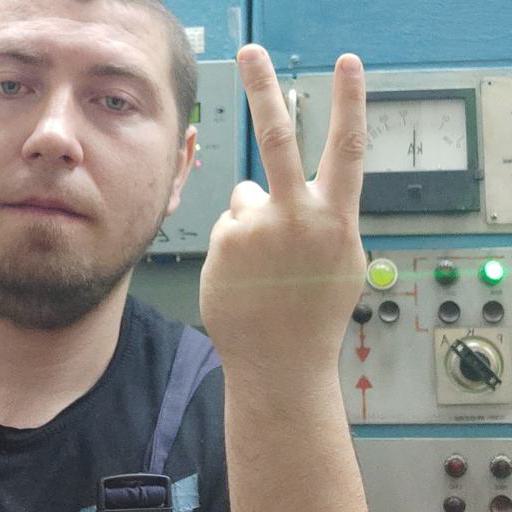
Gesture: peace_inverted